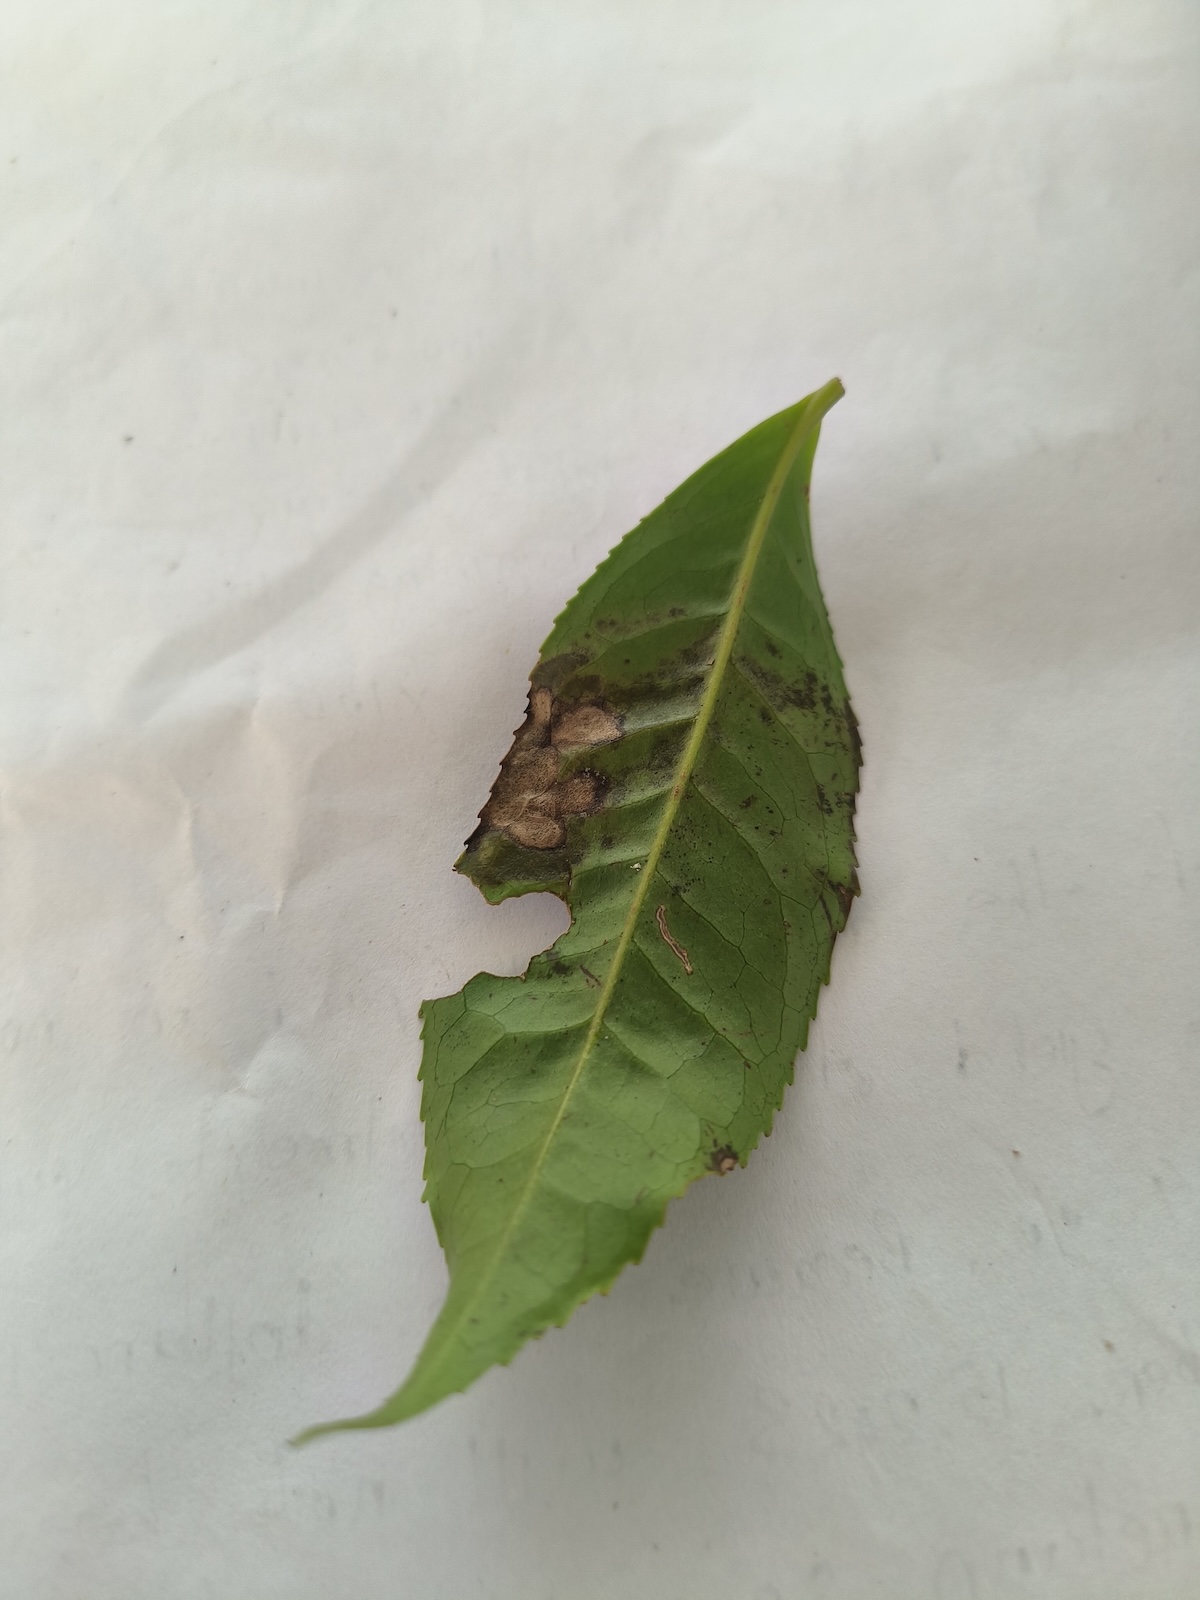
Label: Gray Blight